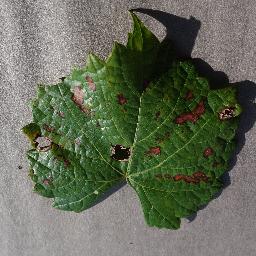
Label: Grape___Esca_(Black_Measles)